History of China–India relations

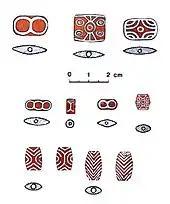
Etched carnelian beads, Harappa Culture. Such beads were imported from India to China in the early half of 1st millennium BCE.

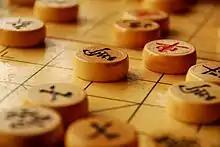
Xiangqi, or Chinese chess, which, like Western Chess is believed to be descended from the Indian chess game of chaturanga. The earliest indications reveal the game may have been played as early as the third century BCE.

Etched carnelian beads of Indus valley origin have been excavated from various archaeological sites in China dating from the Western Zhou and Spring and Autumn period (early half of 1st millennium BCE) to the Han and Jin dynasties, indicating early cultural exchanges.